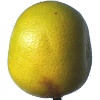
Label: pomelo_sweetie